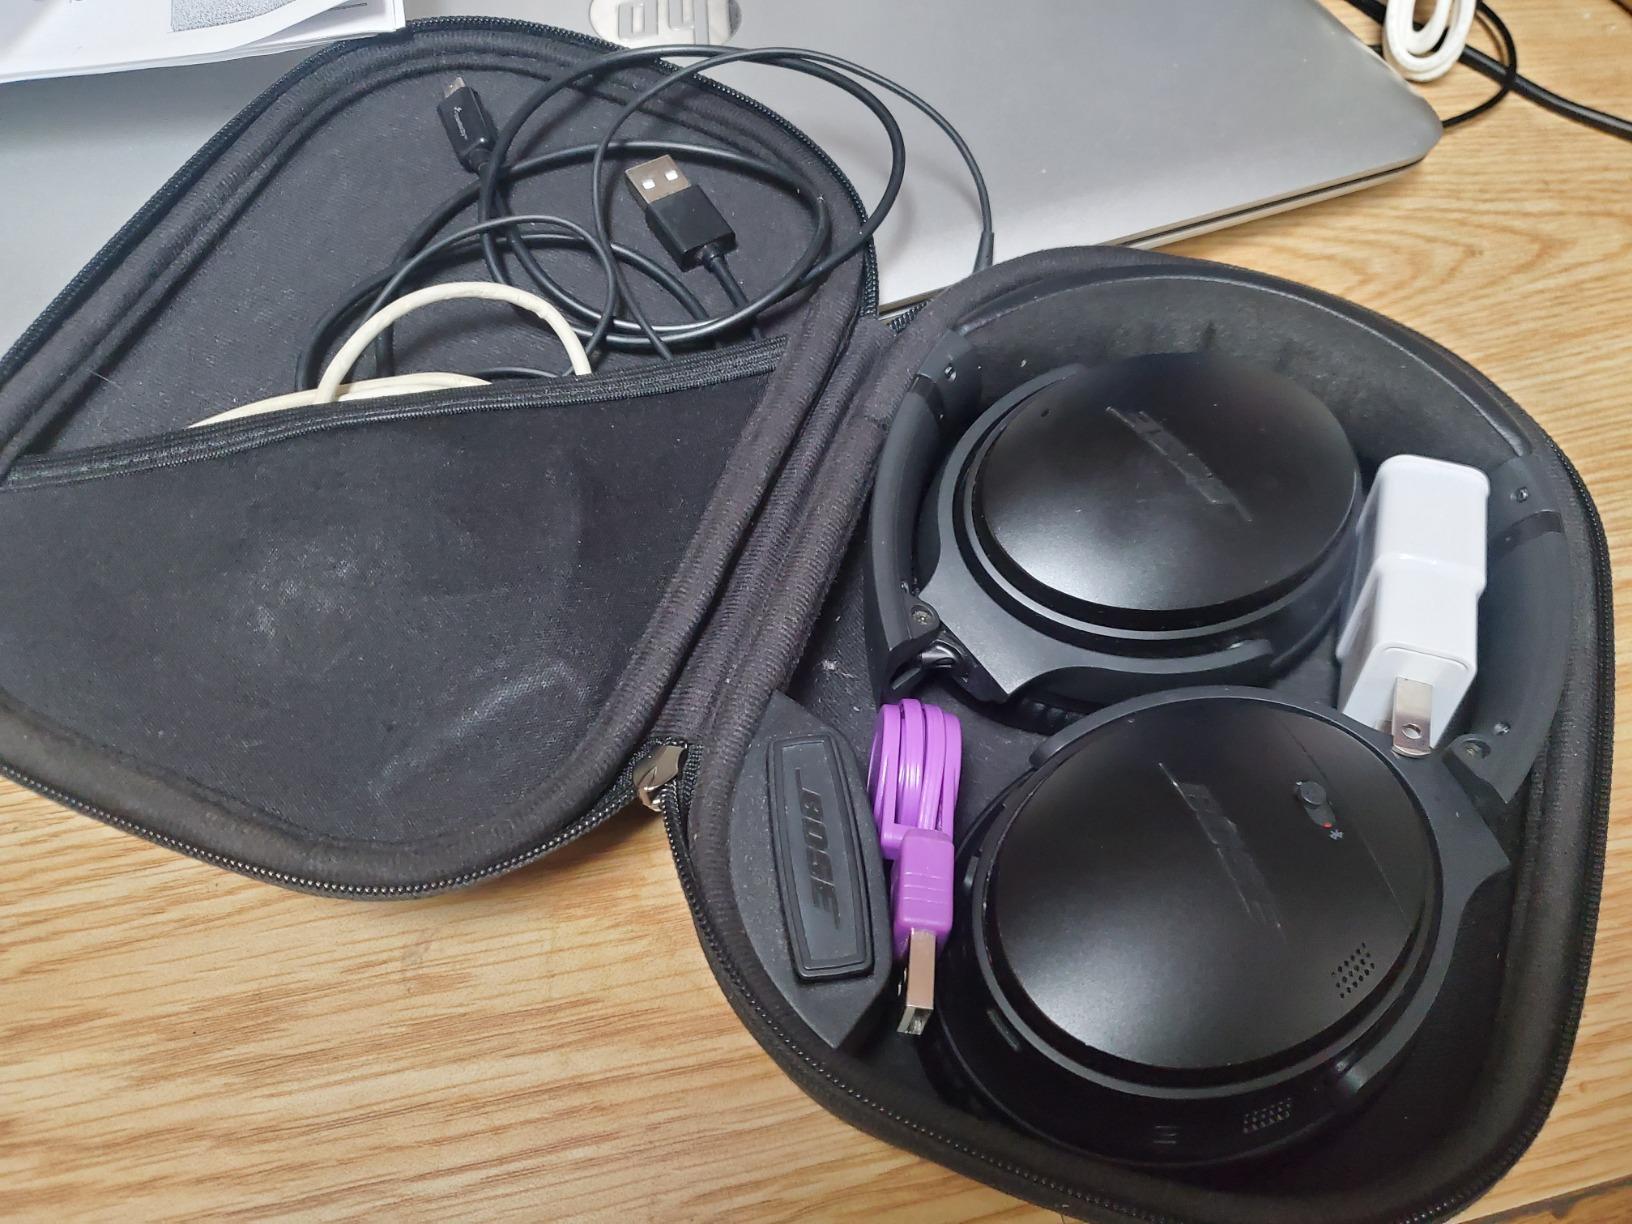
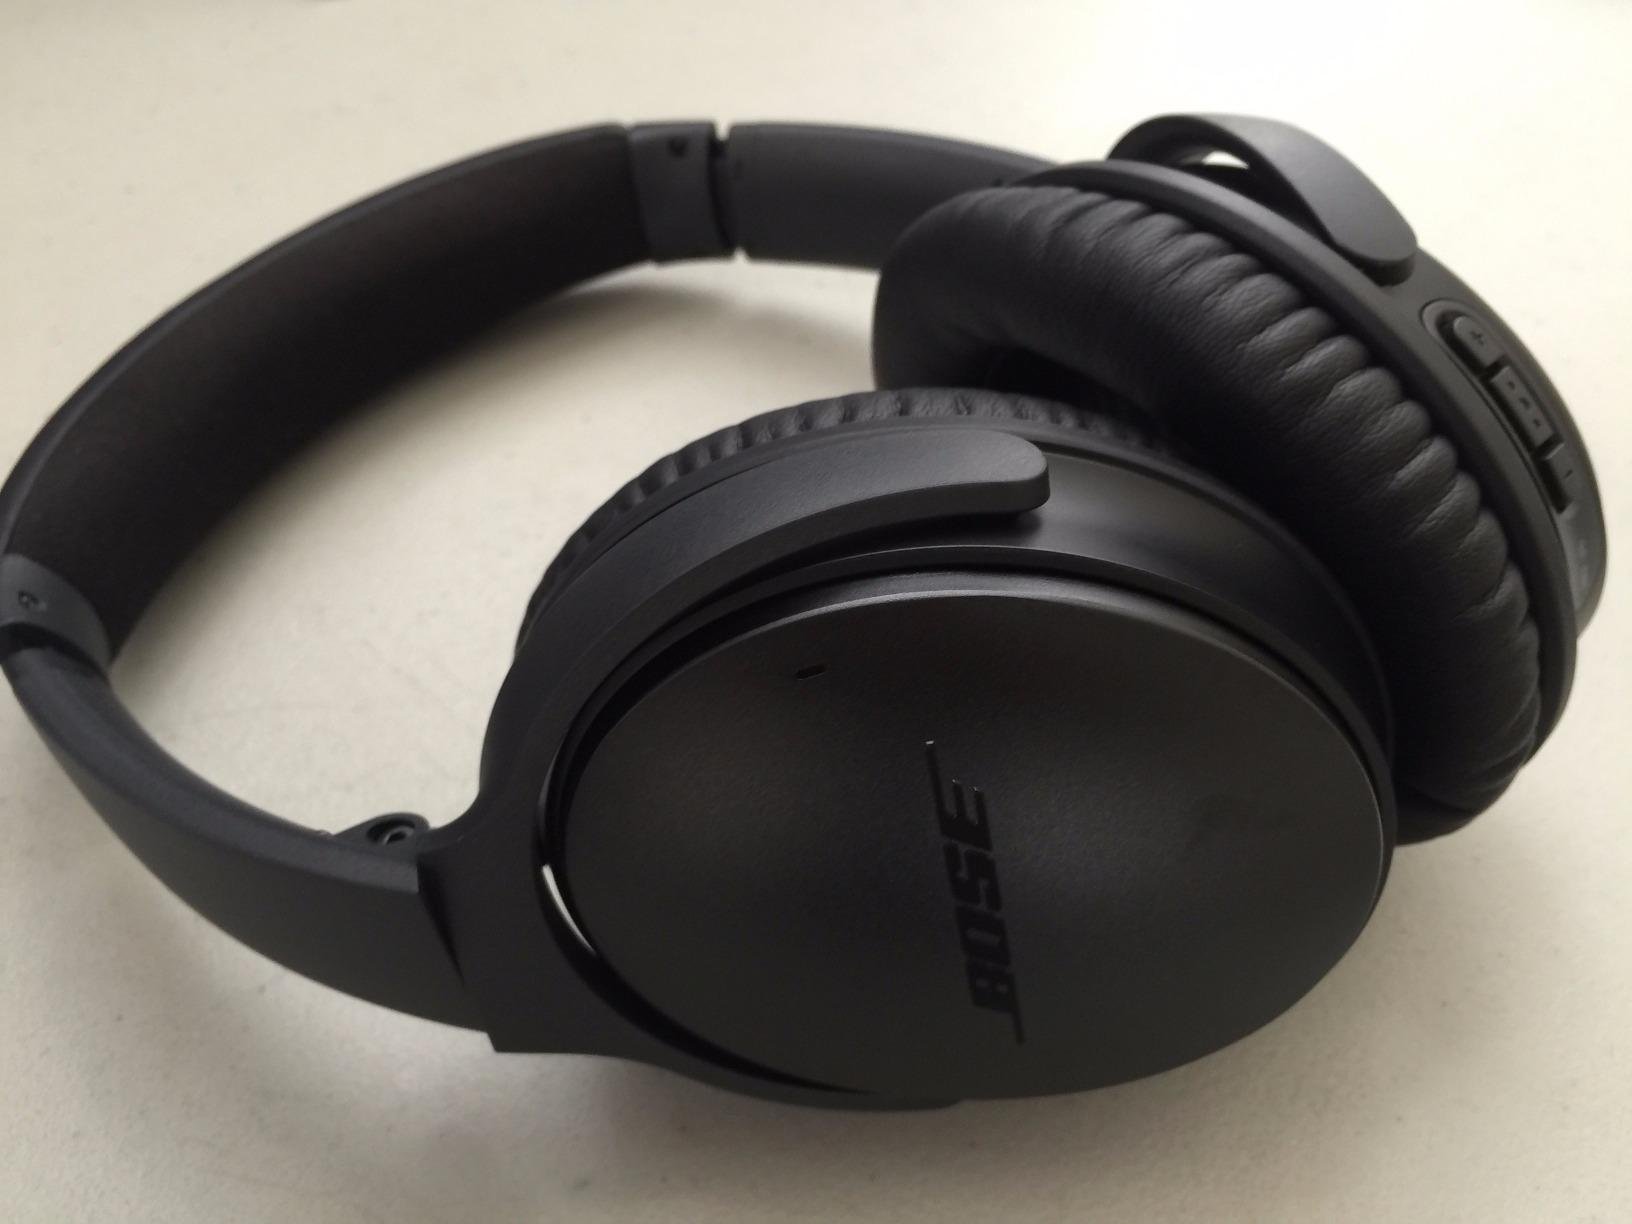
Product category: headphones
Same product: yes